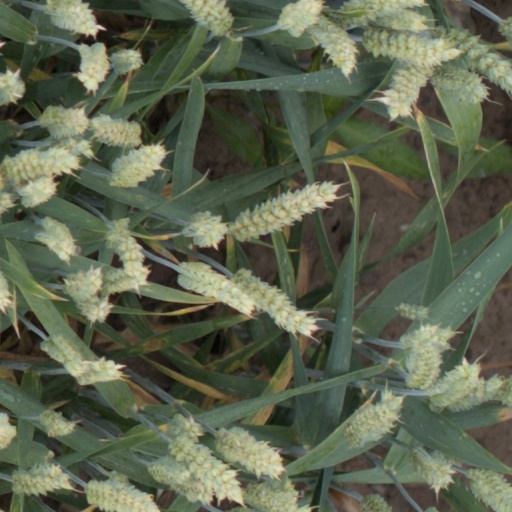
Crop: wheat